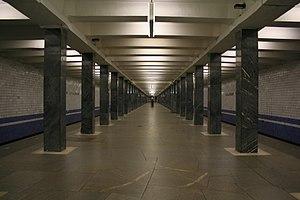
La liste des stations du métro de Moscou présente les stations des 12 lignes qui composent le métro de Moscou aujourd'hui.